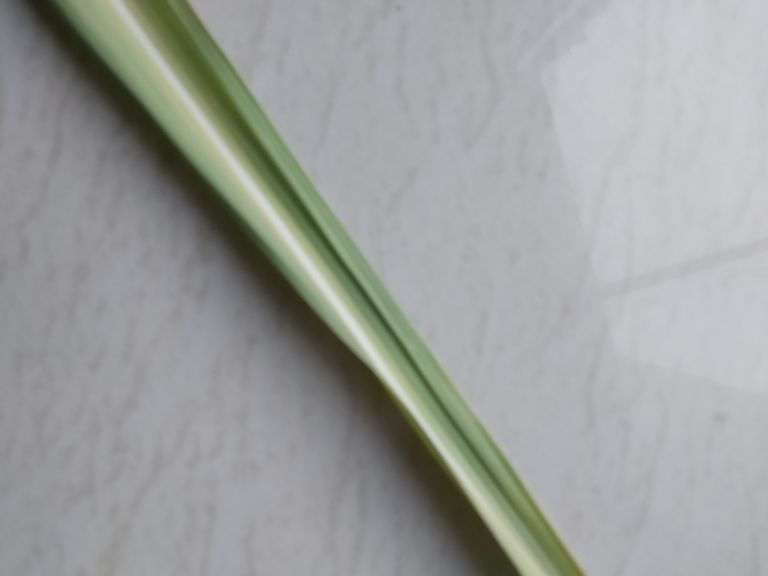
Label: Yellow Leaf